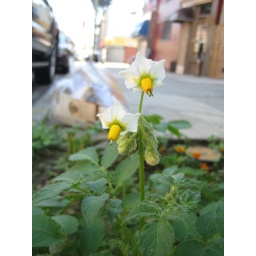
Potato flower in tree pit